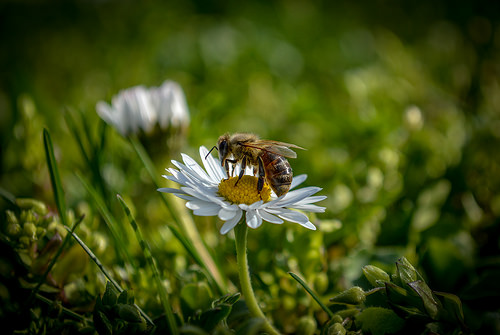
Flower: dandelion